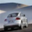
Label: automobile